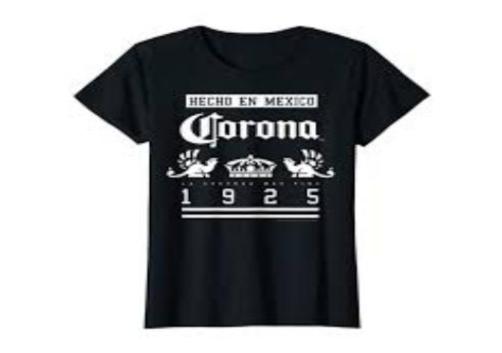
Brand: la corona
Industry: Others